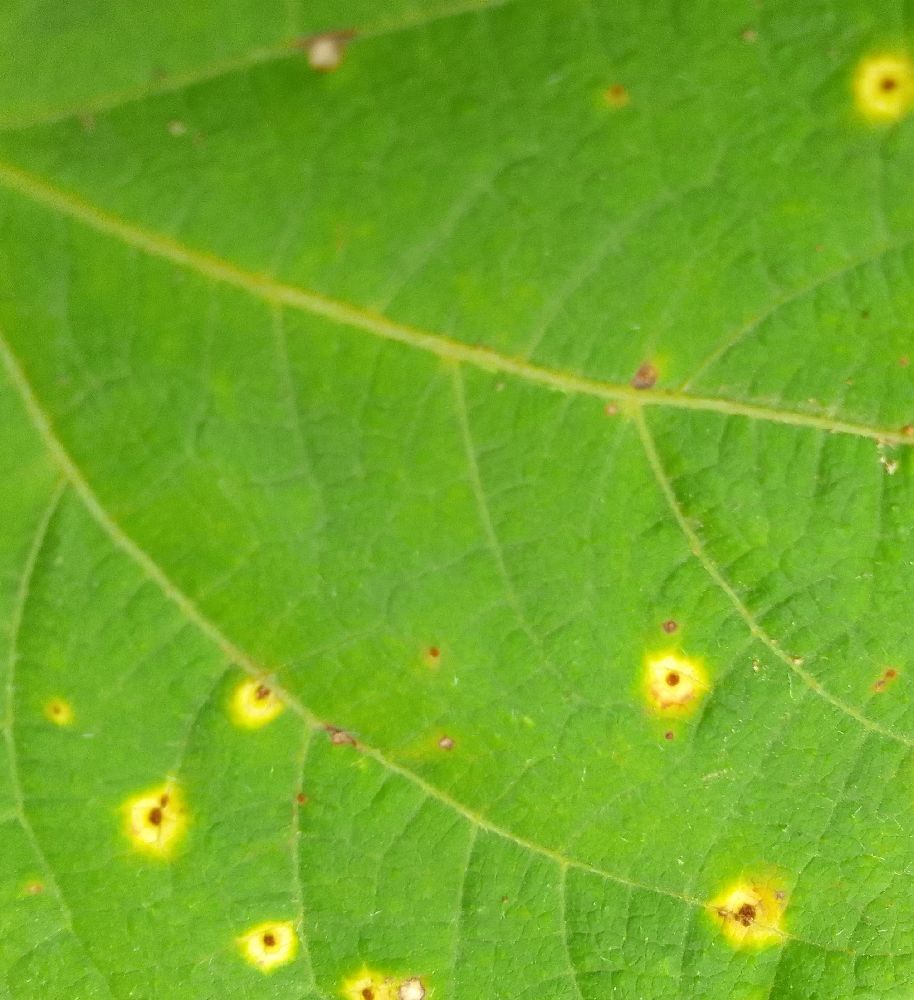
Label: rust